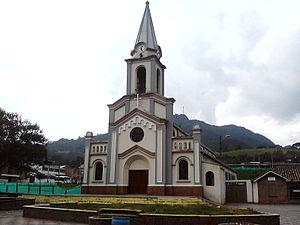
Tausa est une municipalité située dans le département de Cundinamarca, en Colombie.